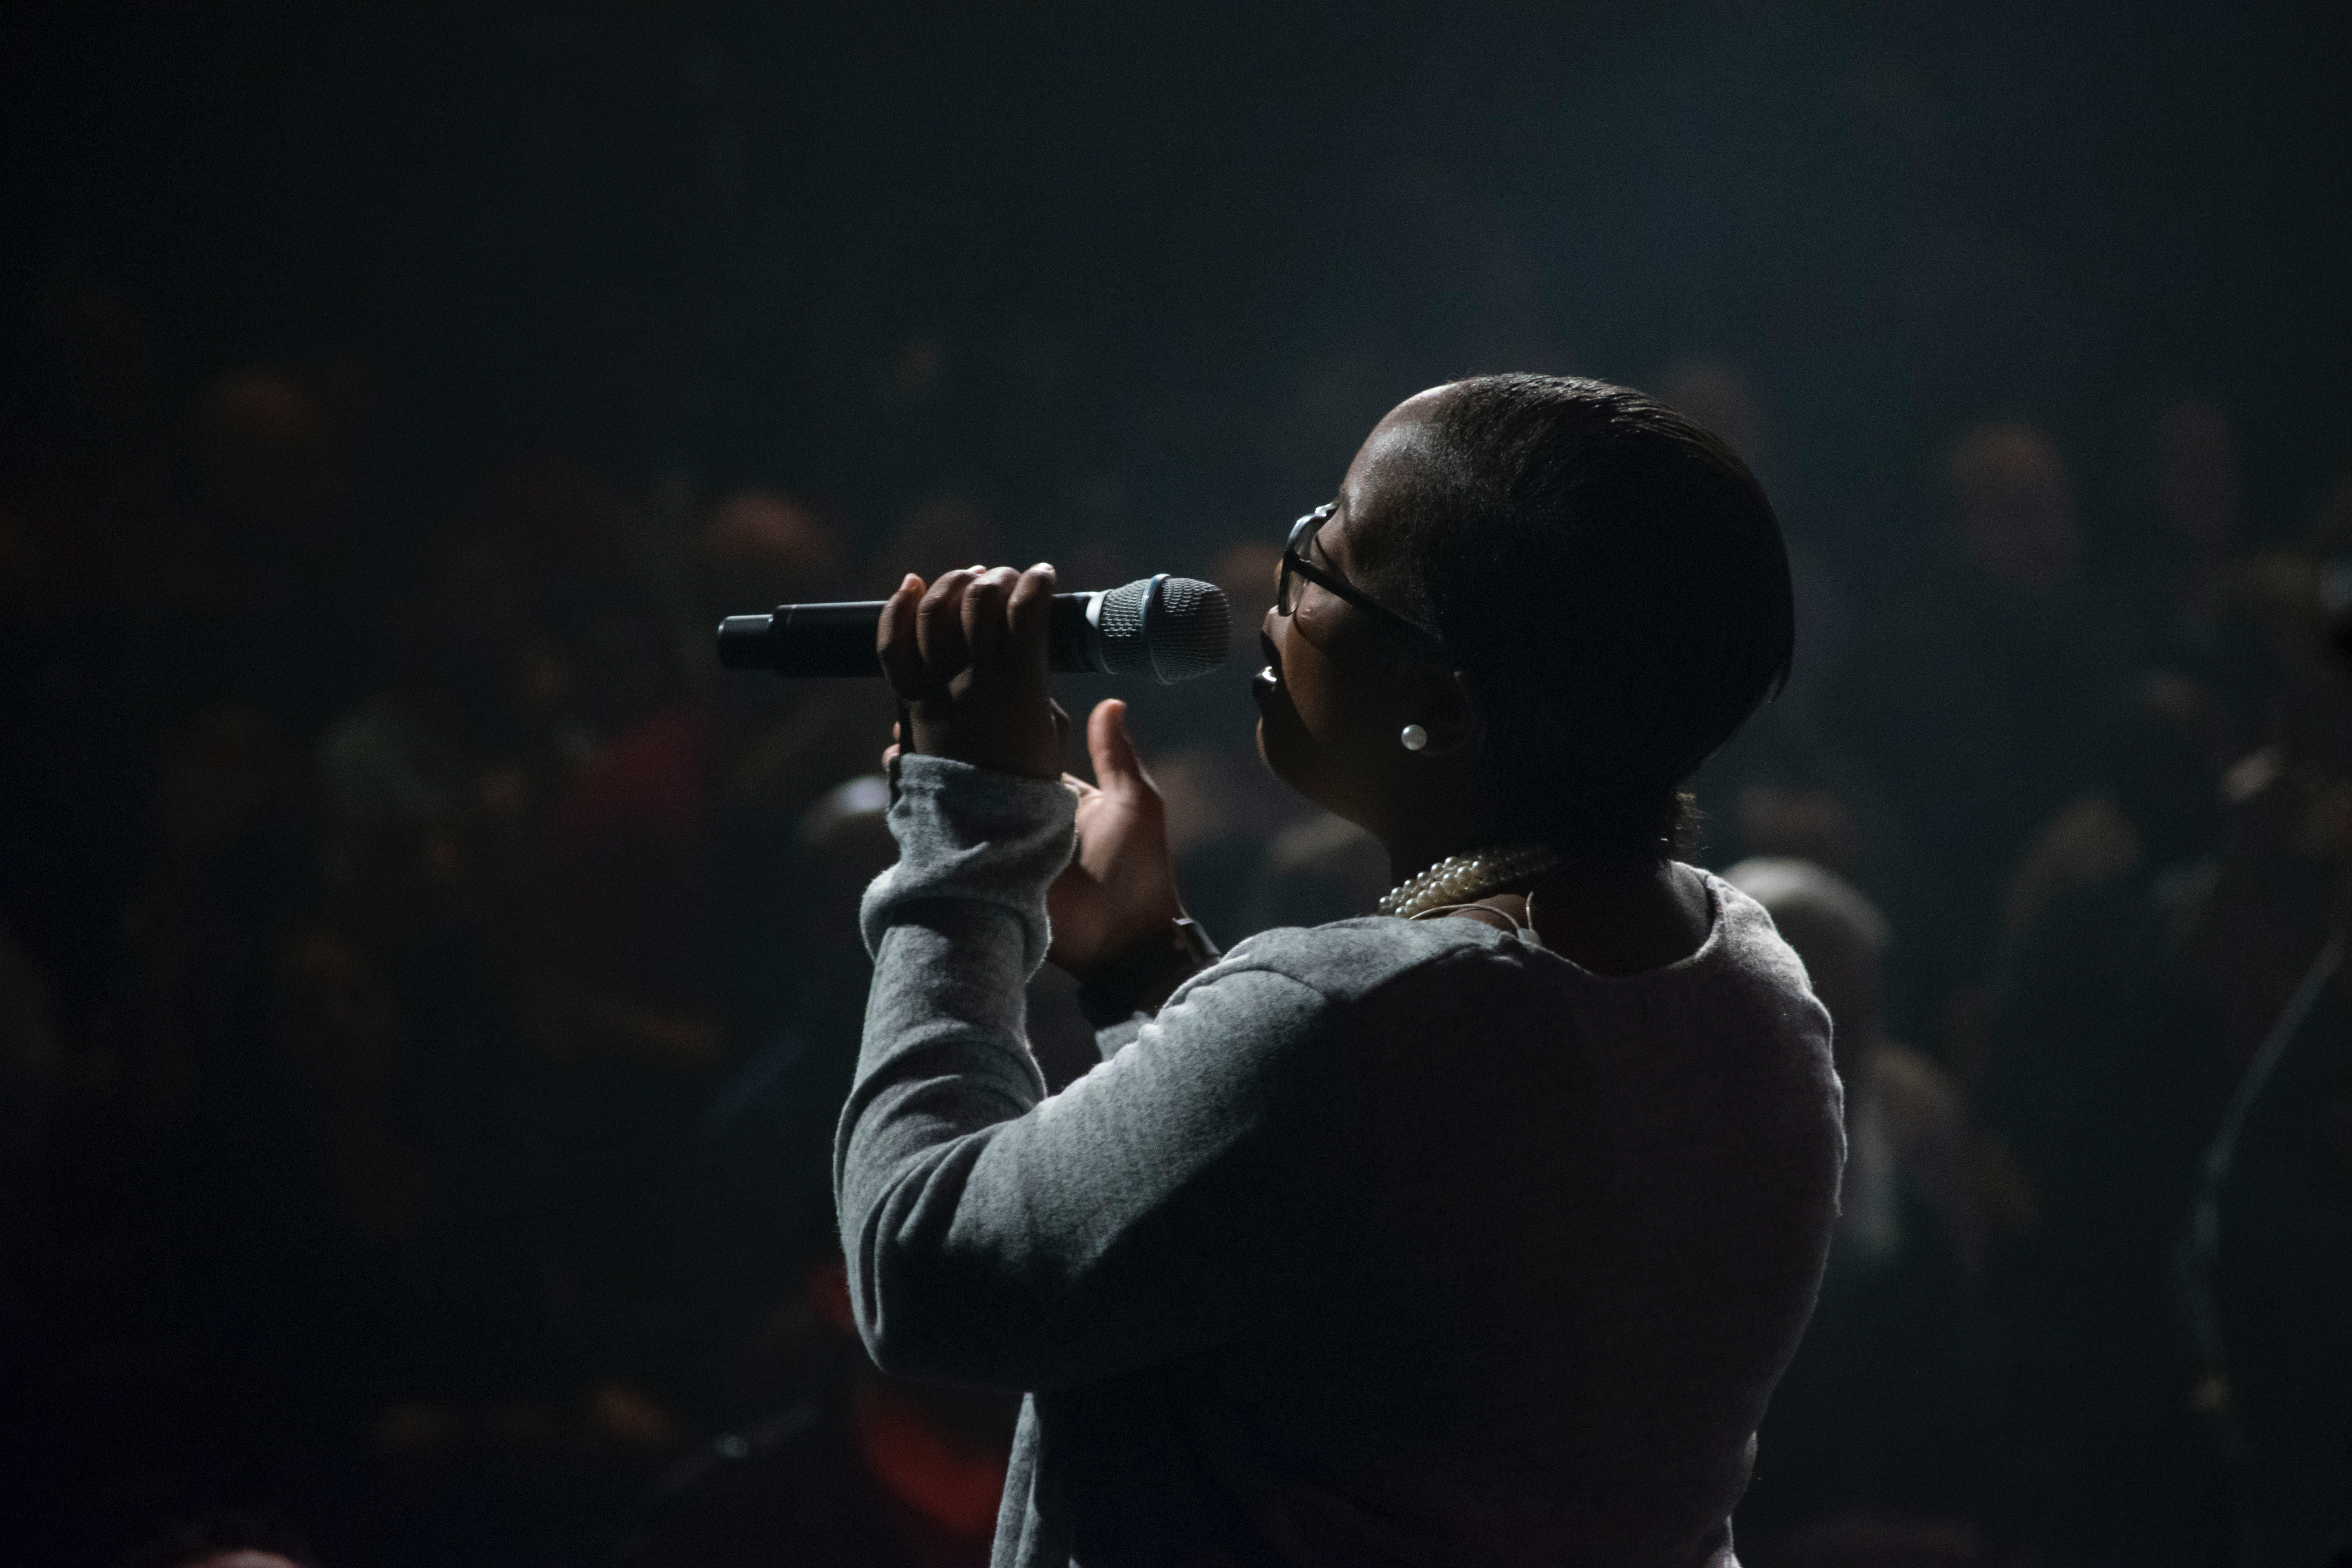
person, music, crowd, concert, singer, audience, microphone, darkness, musician, sing, performance art, stage, performance, singing, guitarist, entertainment, african american, performing arts, rock concert